Erich Jantsch

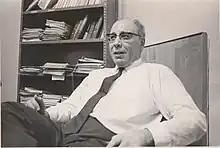
Photographed for NW Mag in May 1972

Erich Jantsch (8 January 1929 12 December 1980) was an Austrian system-theorist, philosopher, astrophysicist, engineer, educator, author, consultant and futurist, especially known for his work in the social systems design movement in Europe in the 1970s.